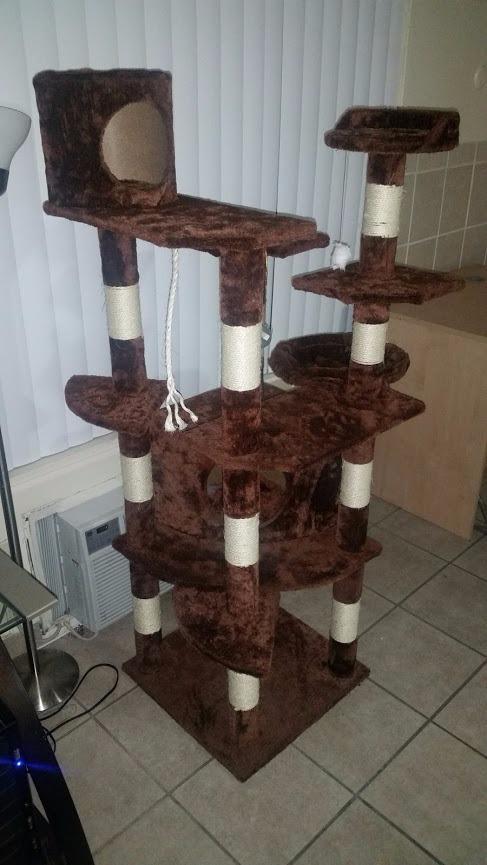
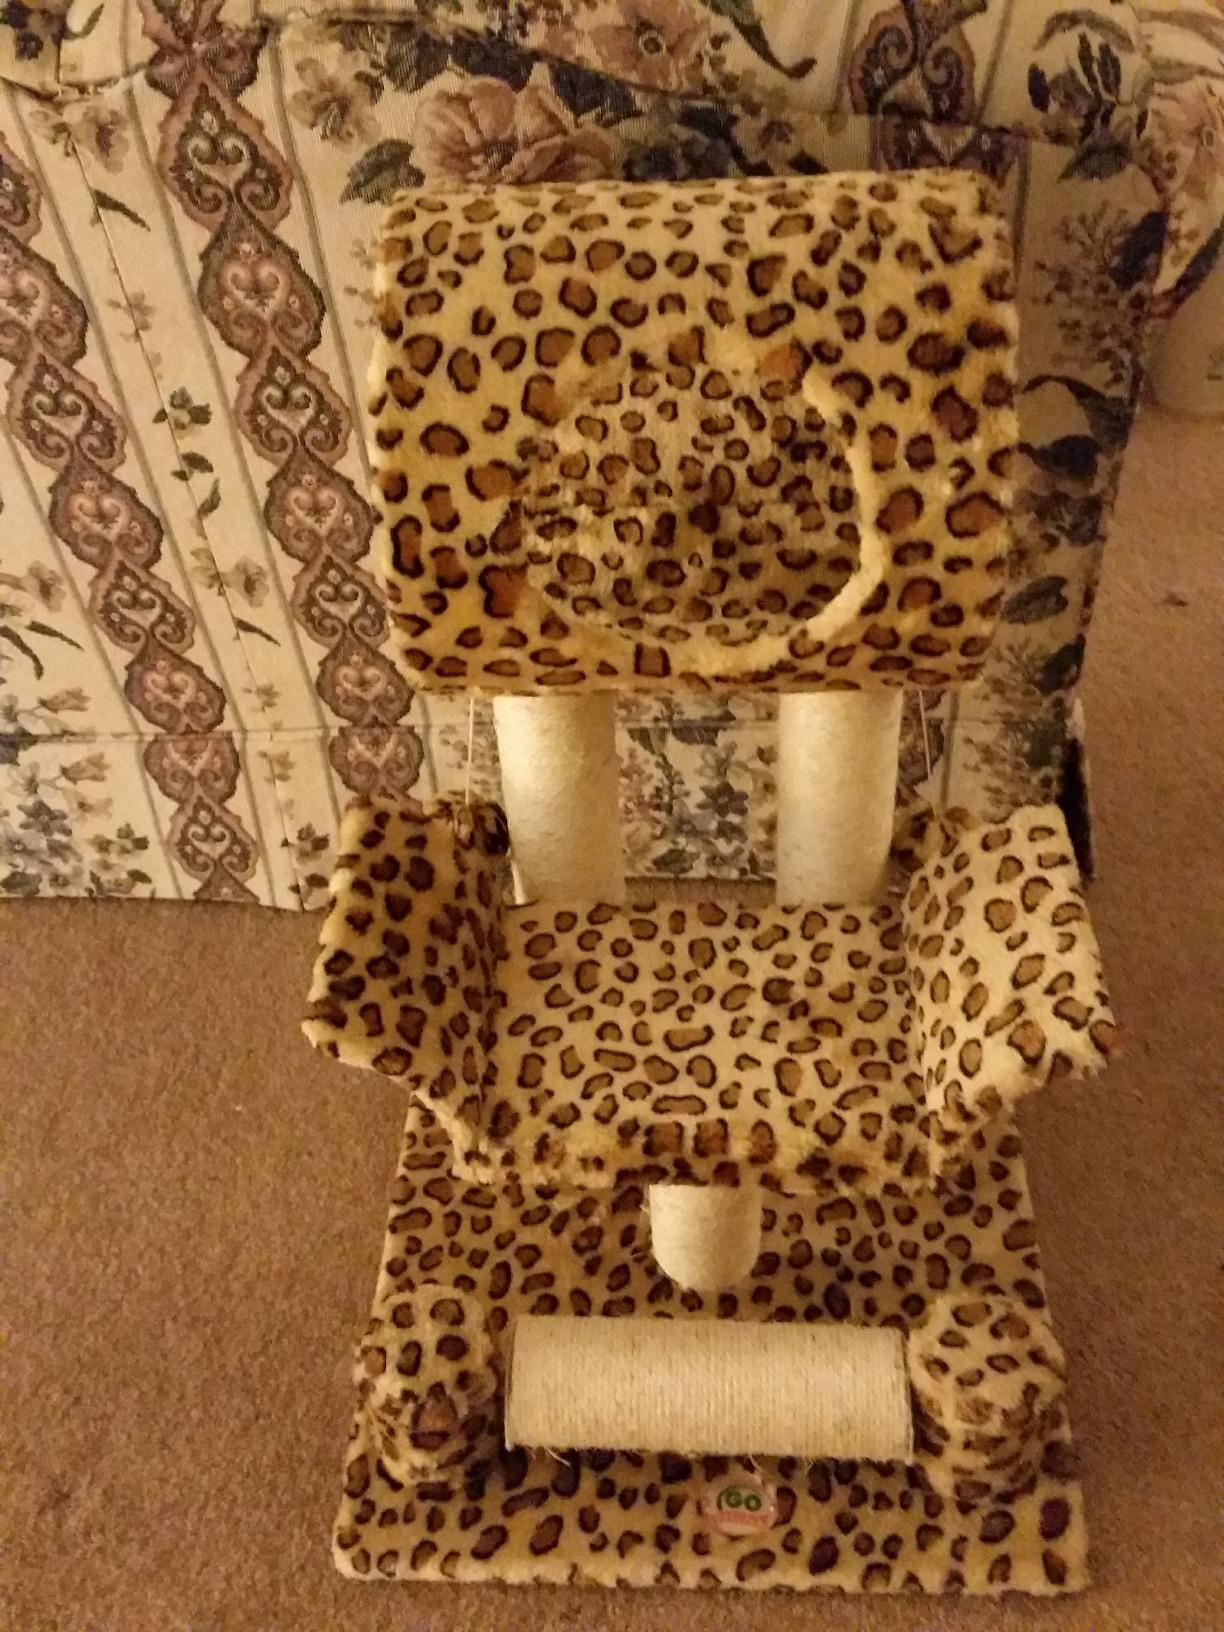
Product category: items_cat tree
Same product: no